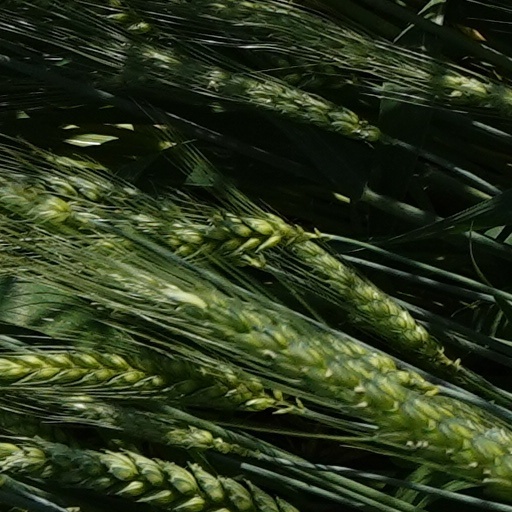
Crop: wheat